Jacopo Brocardo

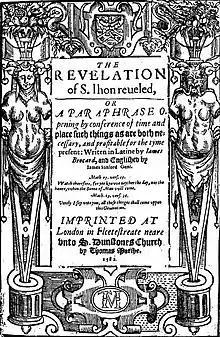
Title page of "The Revelation of St. Jhon reveled" (1582) by Jacopo Brocardo

Brocardo wrote a number of humanist works in earlier life. After a break he began publishing biblical exegesis.